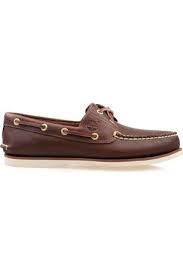
Label: Boat